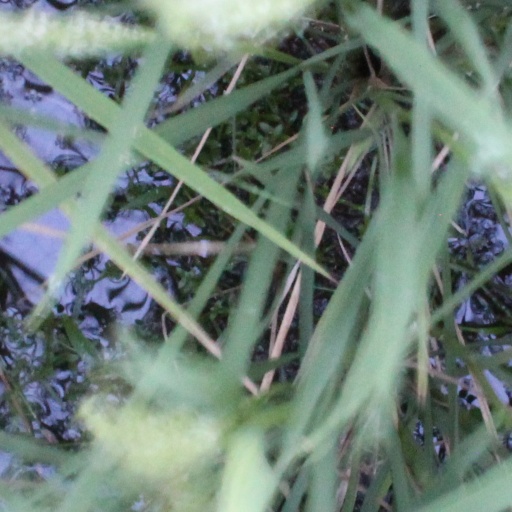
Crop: rice